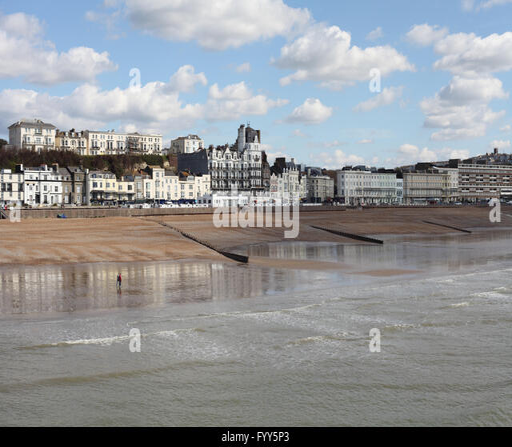
town and seafront seen from the new pier